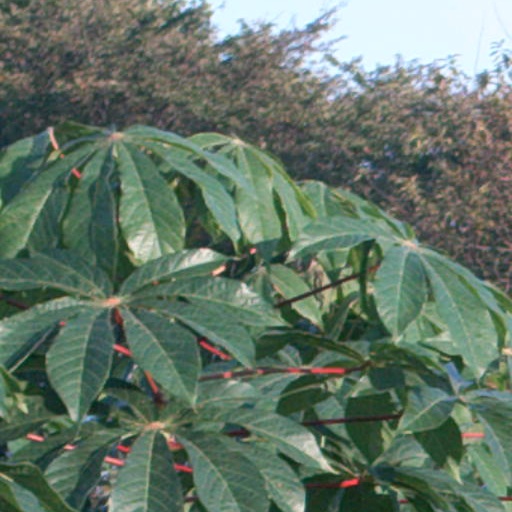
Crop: cassava